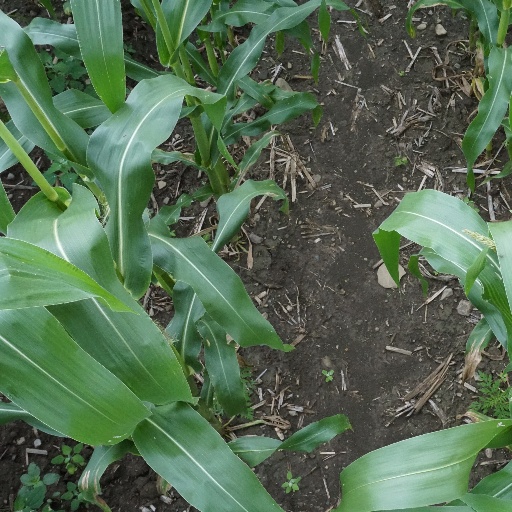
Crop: maize; corn